Mirage (1972 film)

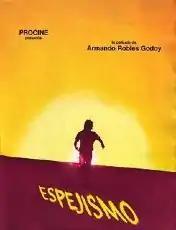
Film poster

Mirage is a 1972 Peruvian drama film directed by Armando Robles Godoy. Robles Godoy wrote the screenplay together with Bernardo Batievsky. It is the only Peruvian film to date to be nominated for a Golden Globe Award.